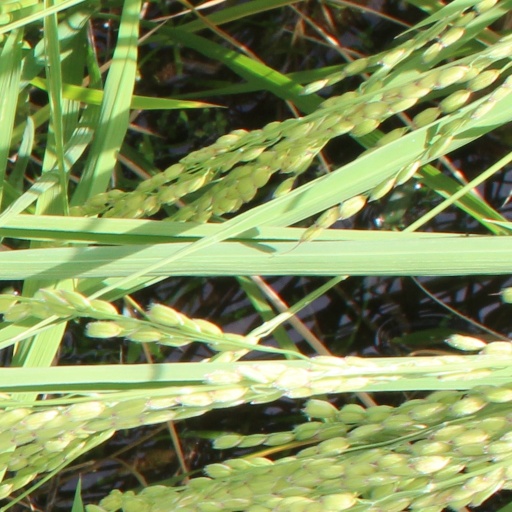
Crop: rice